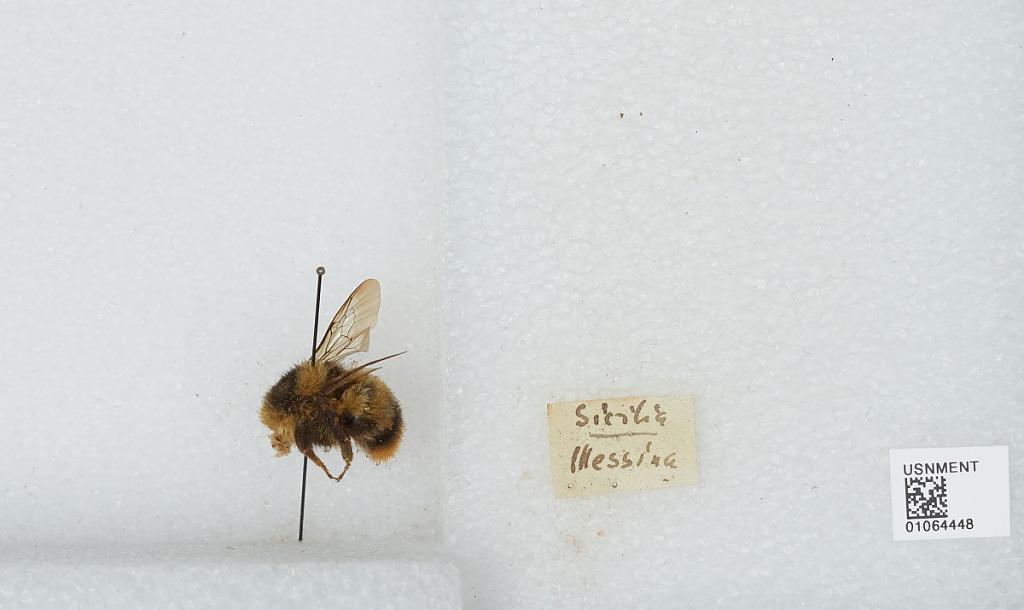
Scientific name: Bombus sp.
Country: Italy
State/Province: Sicily
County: Messina
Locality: Messina